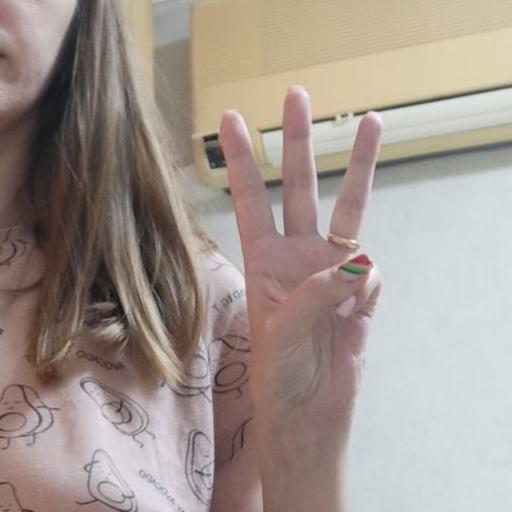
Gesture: three